Sarajevo

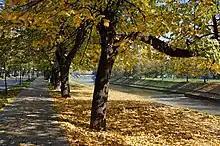
"Vilsonovo Šetalište" (Wilson's Promenade) along the Miljacka

The City of Sarajevo comprises four municipalities: Centar, Novi Grad, Novo Sarajevo, and Stari Grad. Each operates their own municipal government, while united they form one city government with its constitution. The executive branch consists of a mayor, with two deputies and a cabinet.